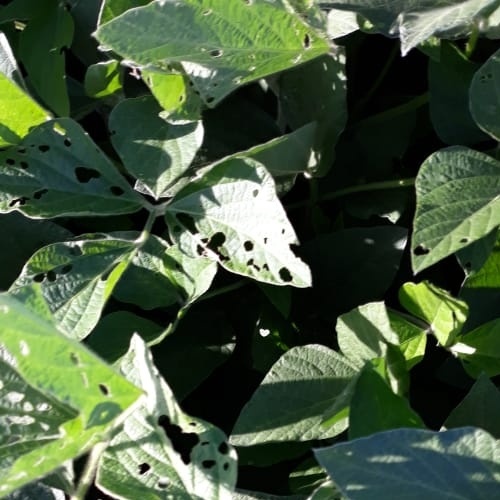
Label: Caterpillar